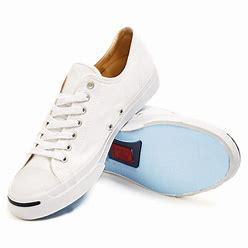
Brand: Converse
Model: Jack Purcell